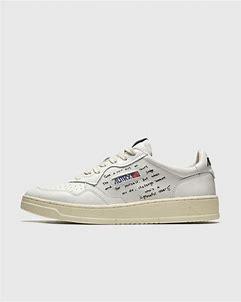
Brand: Autry
Model: Action Shoes Autry Action Autry 01